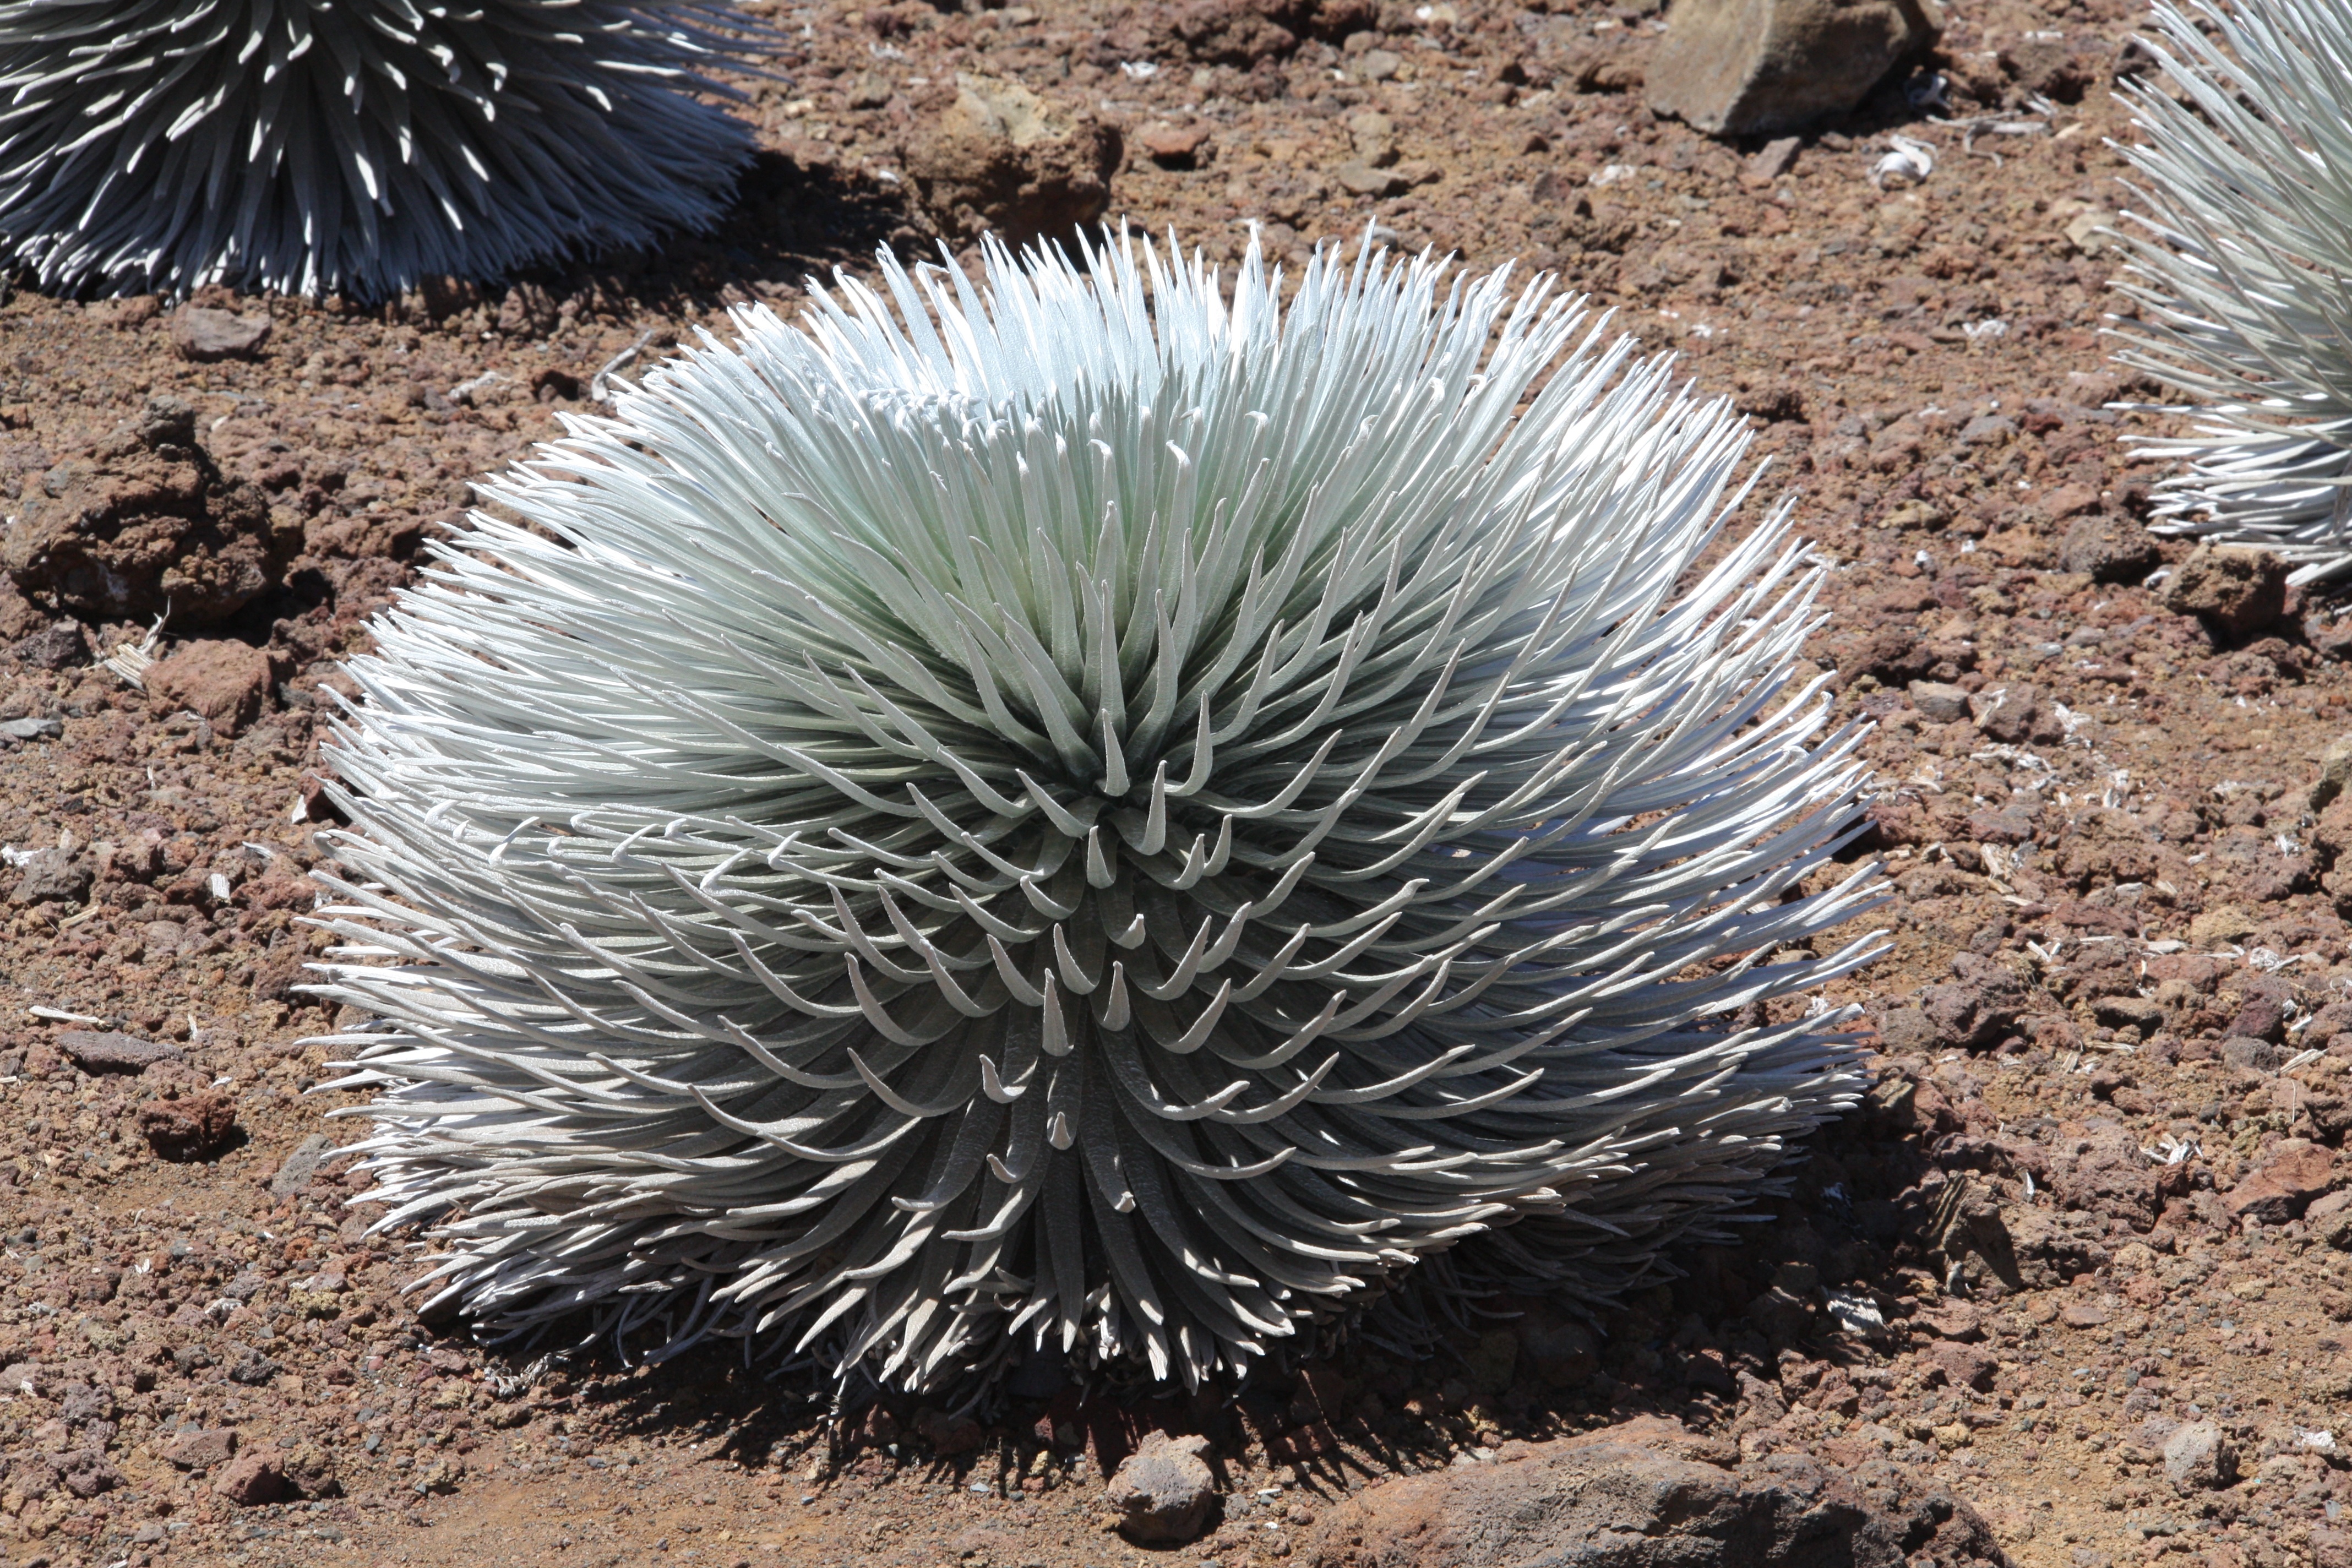
wilderness, plant, desert, dry, bush, park, usa, botany, hawaii, plants, invertebrate, national, vegetation, maui, sea urchin, flowering plant, echinoderm, haleakala, echidna, land plant